John Wolcott Adams

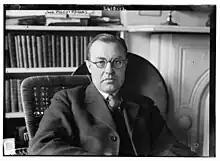

Adams was born on 7 November 1874 in Worcester, Massachusetts. He married Frances Pendleton Sheldon (1903–1920). John Wolcott Adams was the son of John Francis and Ellen Wilson Adams and descendant of a New England family. This family had produced two United States presidents. Adams was interested in the theatre, and he was able to design at least one stage setting that was designed for a 1923 Walter Hampden production.